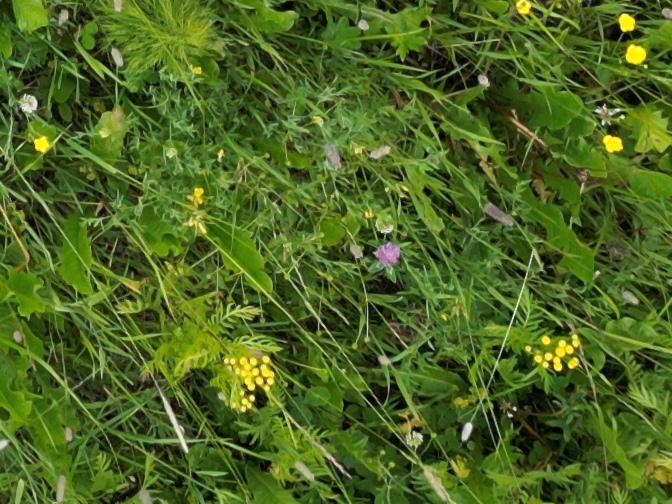
Flowers visible: yarrow flowers, yarrow flowers